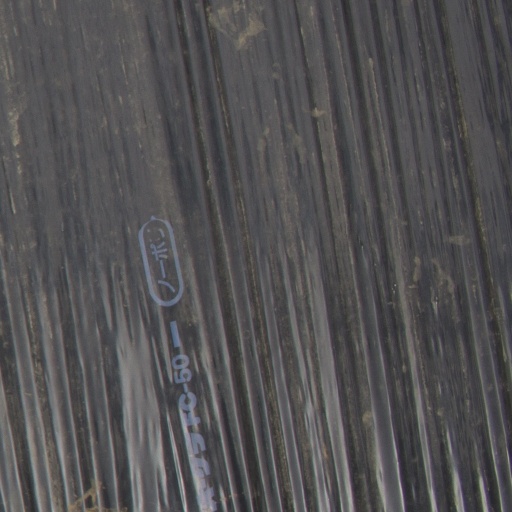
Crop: Jerusalem artichoke